First Love (2000 film)

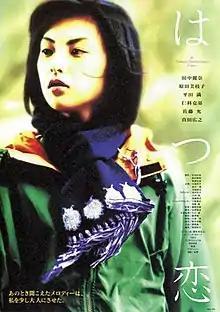
Film poster

It was chosen as the 3rd Best Film at the 22nd Yokohama Film Festival.